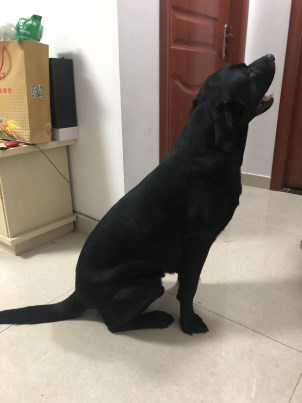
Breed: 3580-n000122-Labrador_retriever